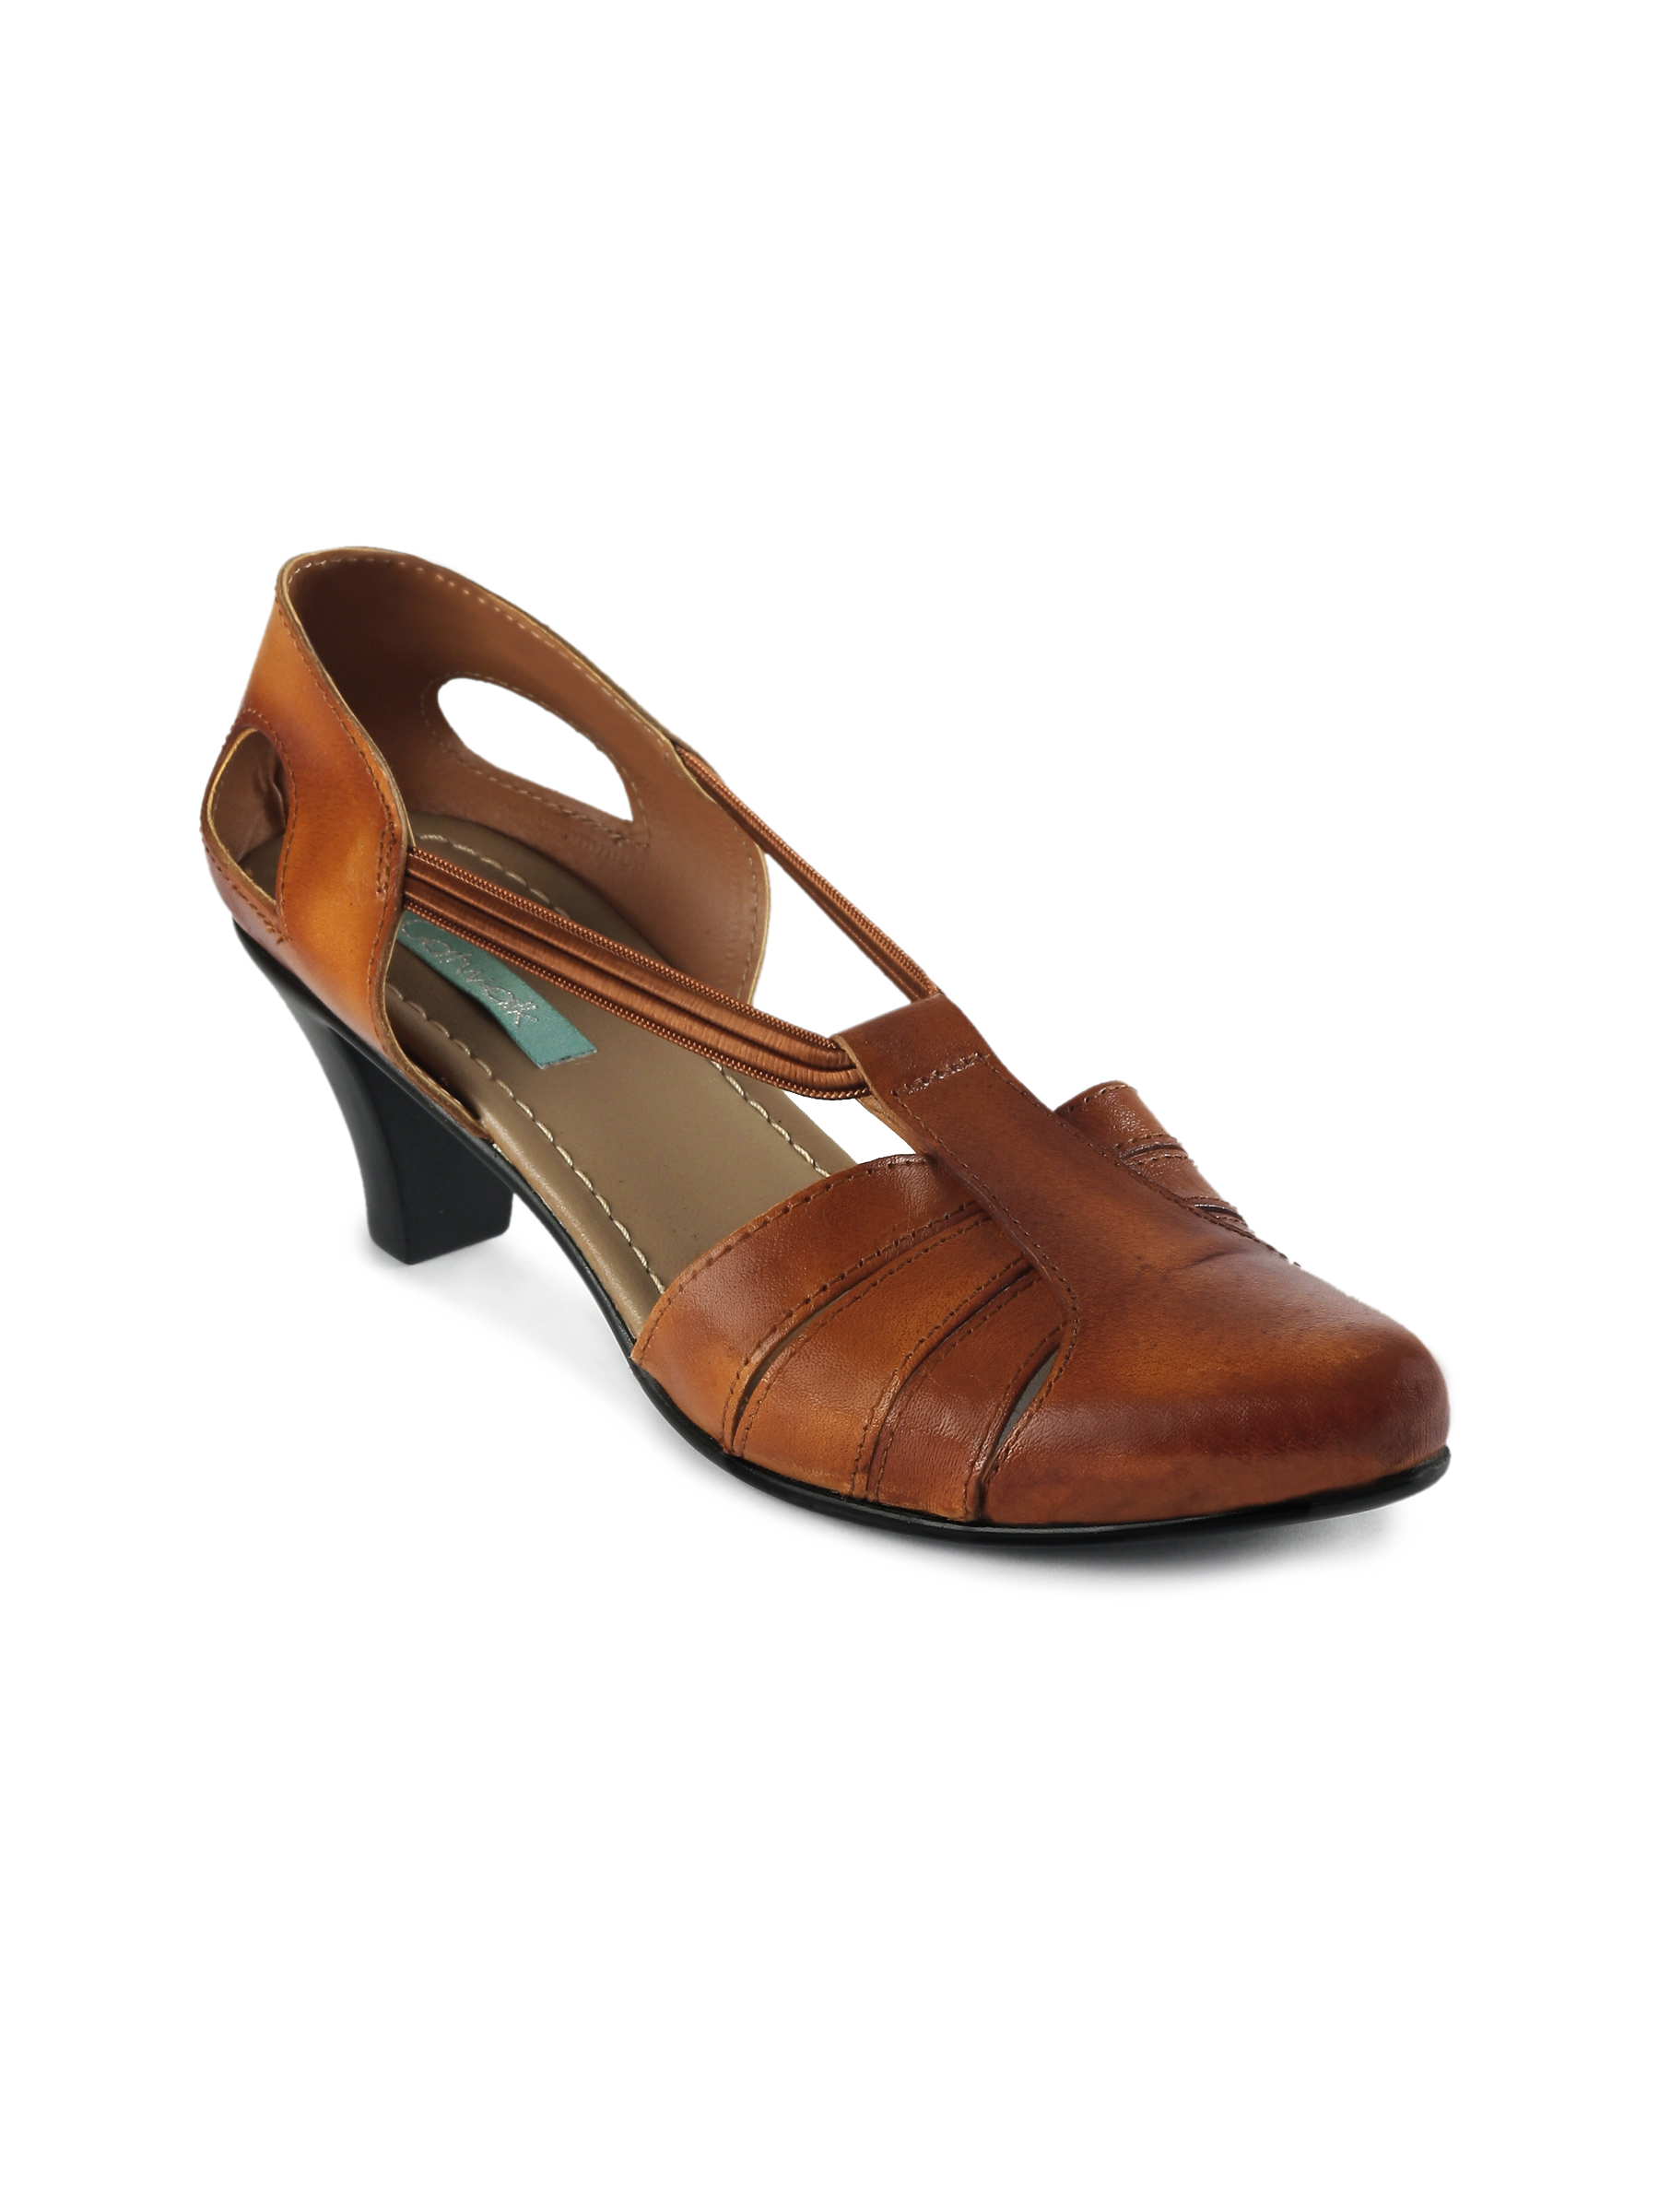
Catwalk Women  Brown Heels
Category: Footwear / Shoes / Heels
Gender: Women
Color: Brown
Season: Winter 2015
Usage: Casual